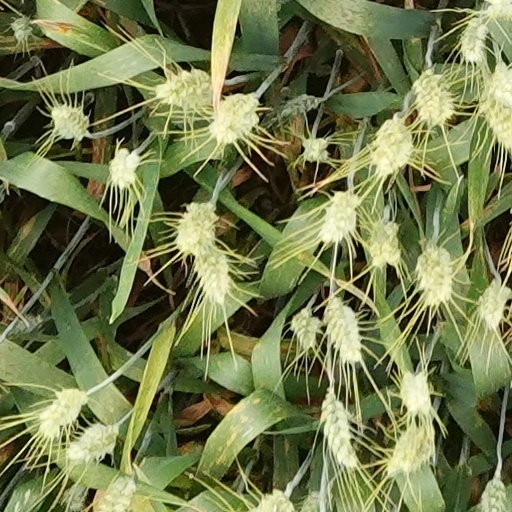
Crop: wheat